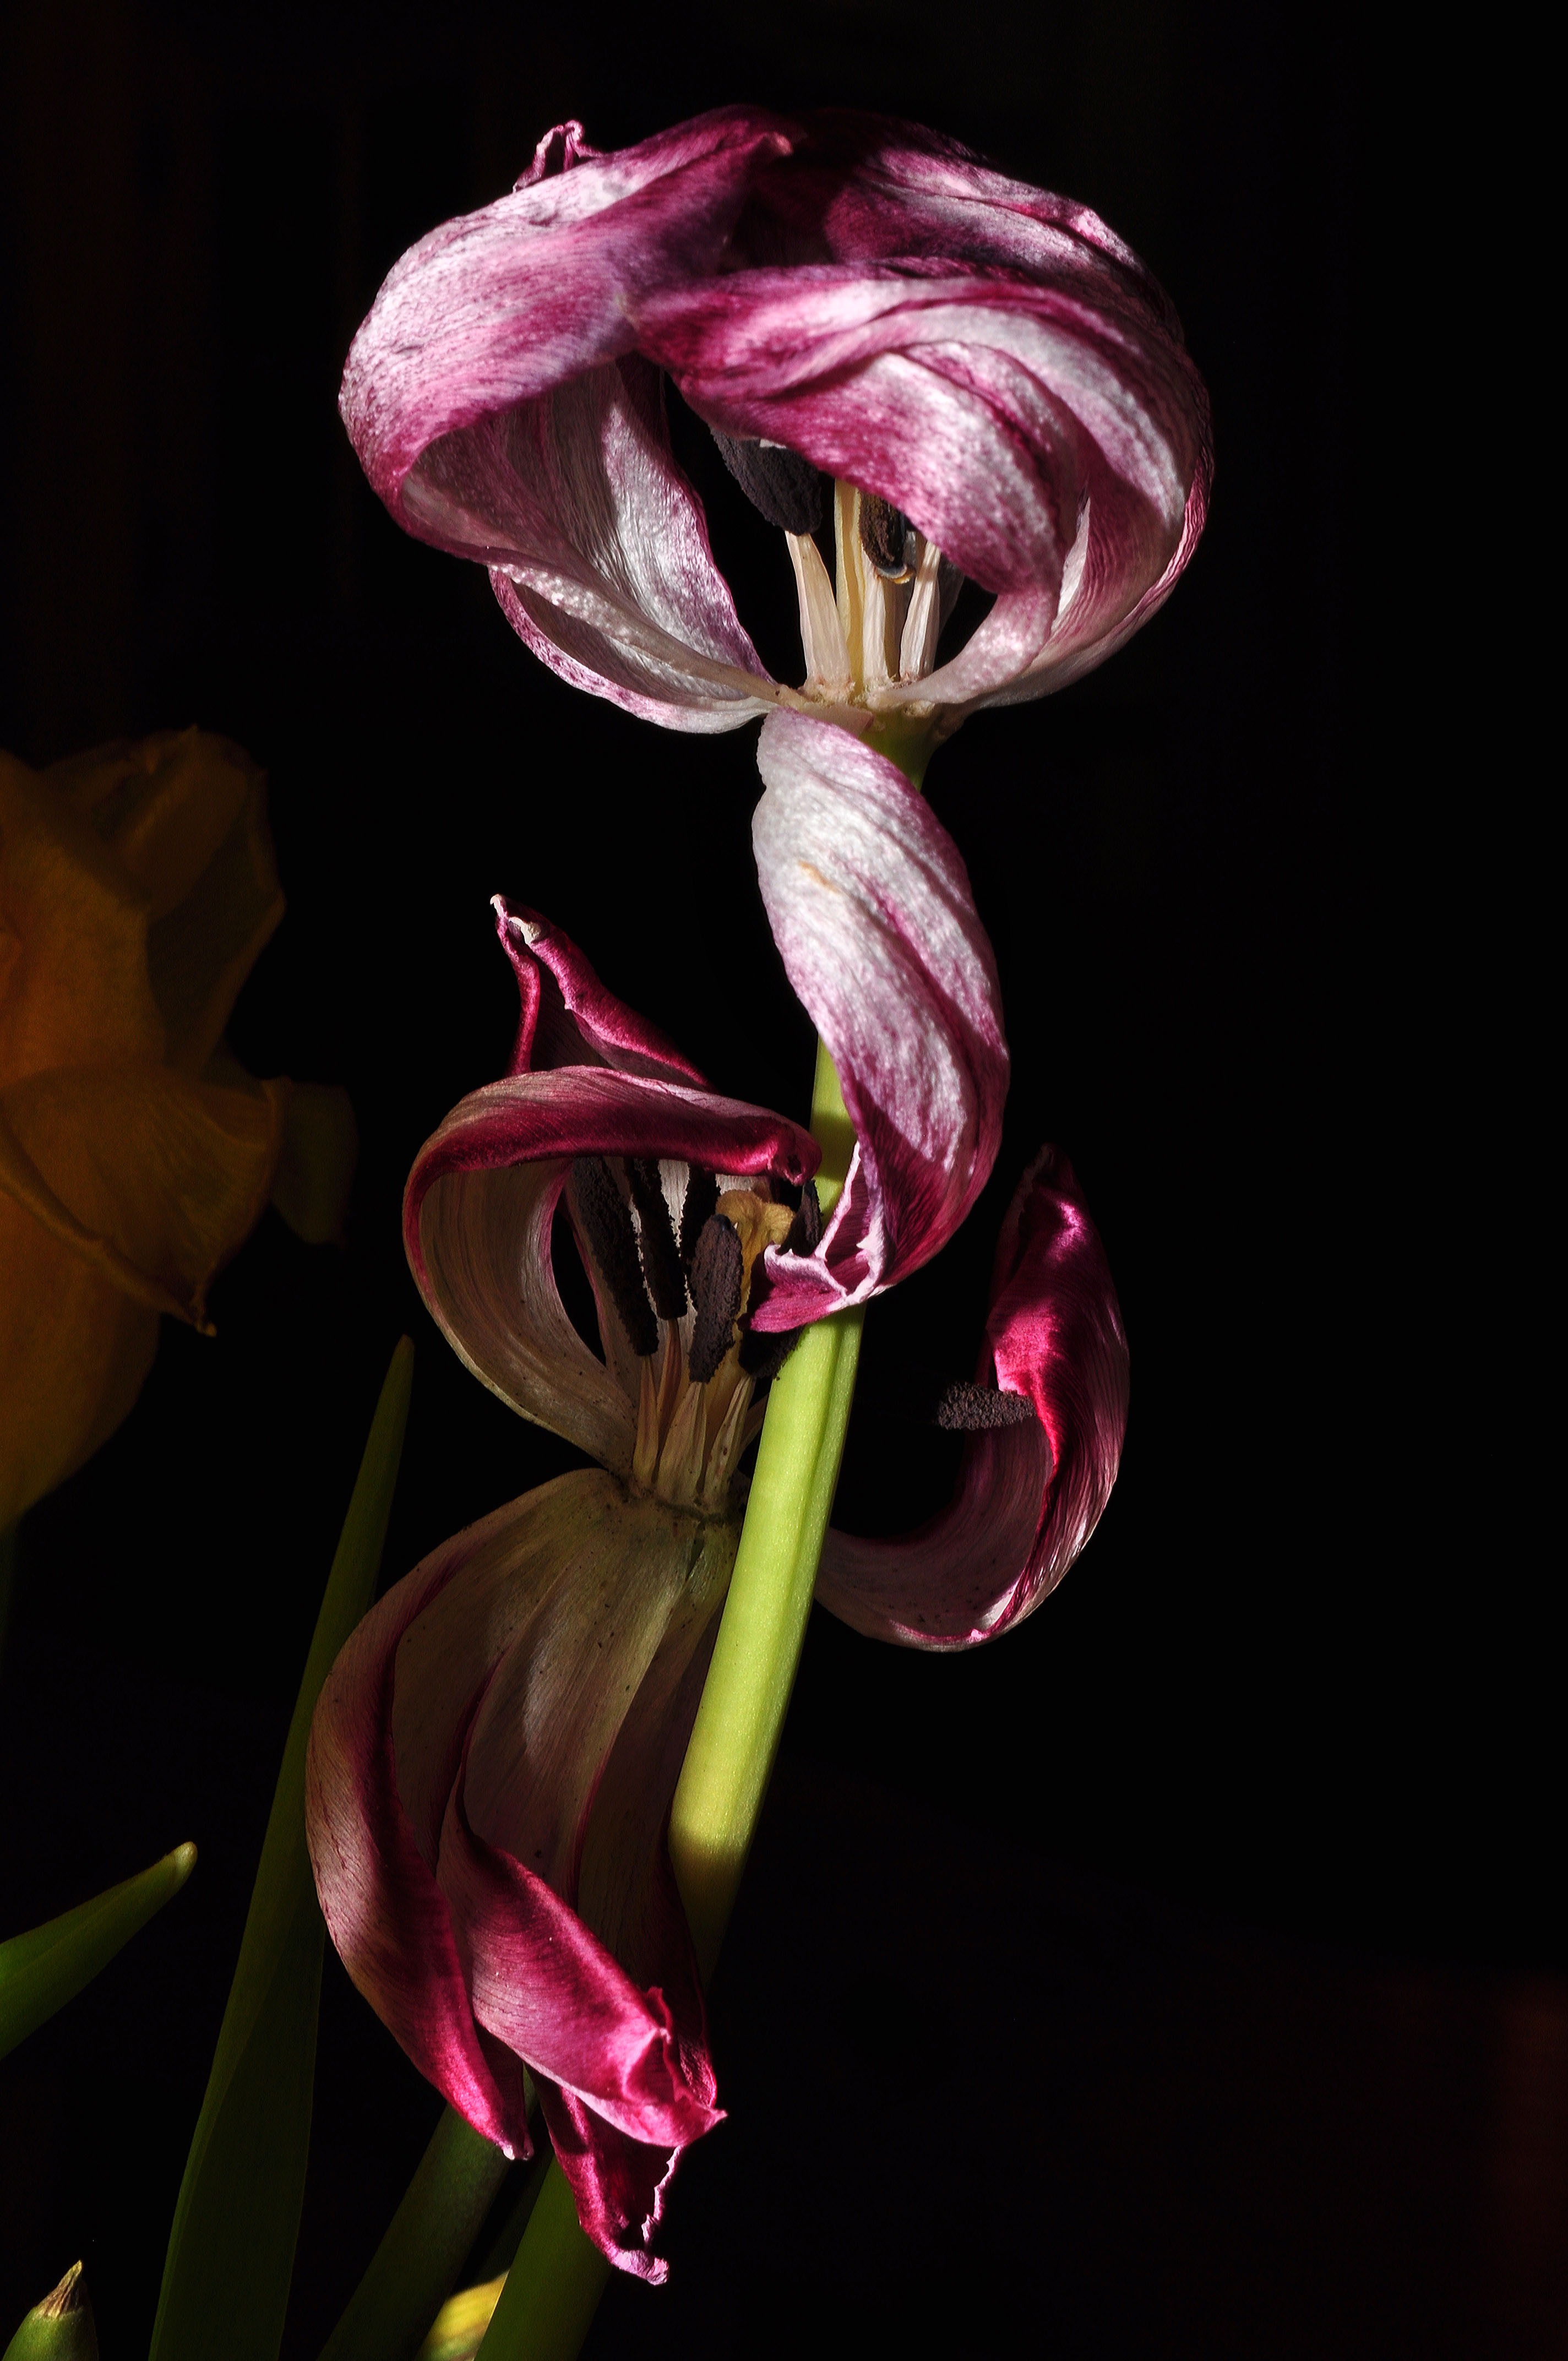
plant, flower, purple, petal, tulip, botany, pink, flora, eye, organ, macro photography, overblown, flowering plant, plant stem, land plant